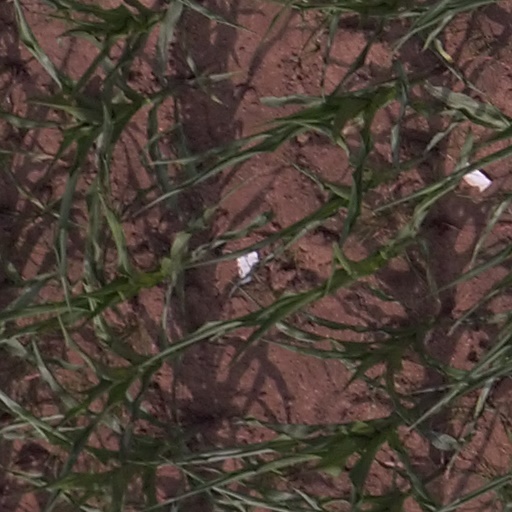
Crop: maize; corn